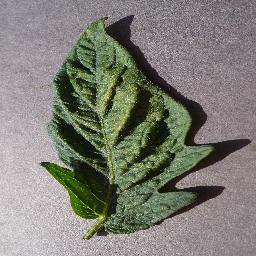
Label: Tomato___Spider_mites Two-spotted_spider_mite